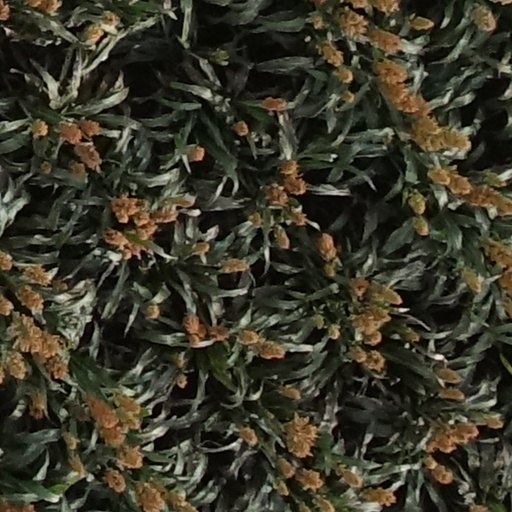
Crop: sorghum